Kyrgyzstan–Uzbekistan border

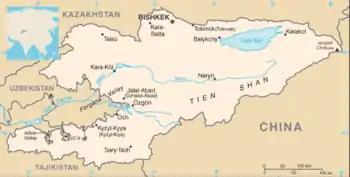
Map of Kyrgyzstan showing the border with Uzbekistan

The Kyrgyzstan–Uzbekistan border is in length and runs from the tripoint with Kazakhstan to the tripoint with Tajikistan. It is Kyrgyzstan's longest external boundary.